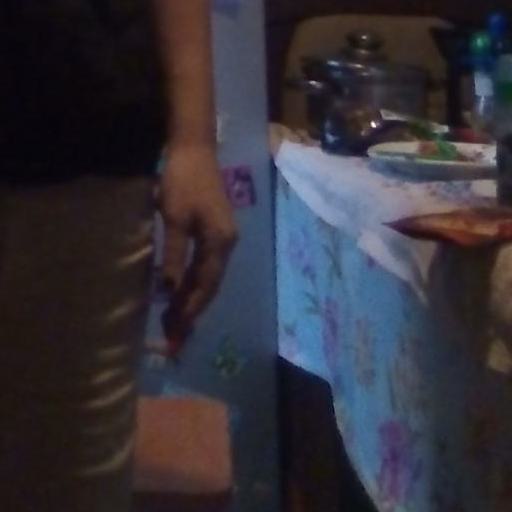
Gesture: no_gesture